Wilson Hicks (politician)

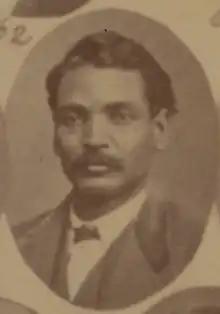

Wilson Hicks was a state legislator in Mississippi. He represented Rankin County, Mississippi in the Mississippi House of Representatives in 1874 and 1875. He was a Republican and was of the last generation of African-Americans to be elected to state office in Mississippi prior to what was then called "the end to Republican reconstruction" in Mississippi.